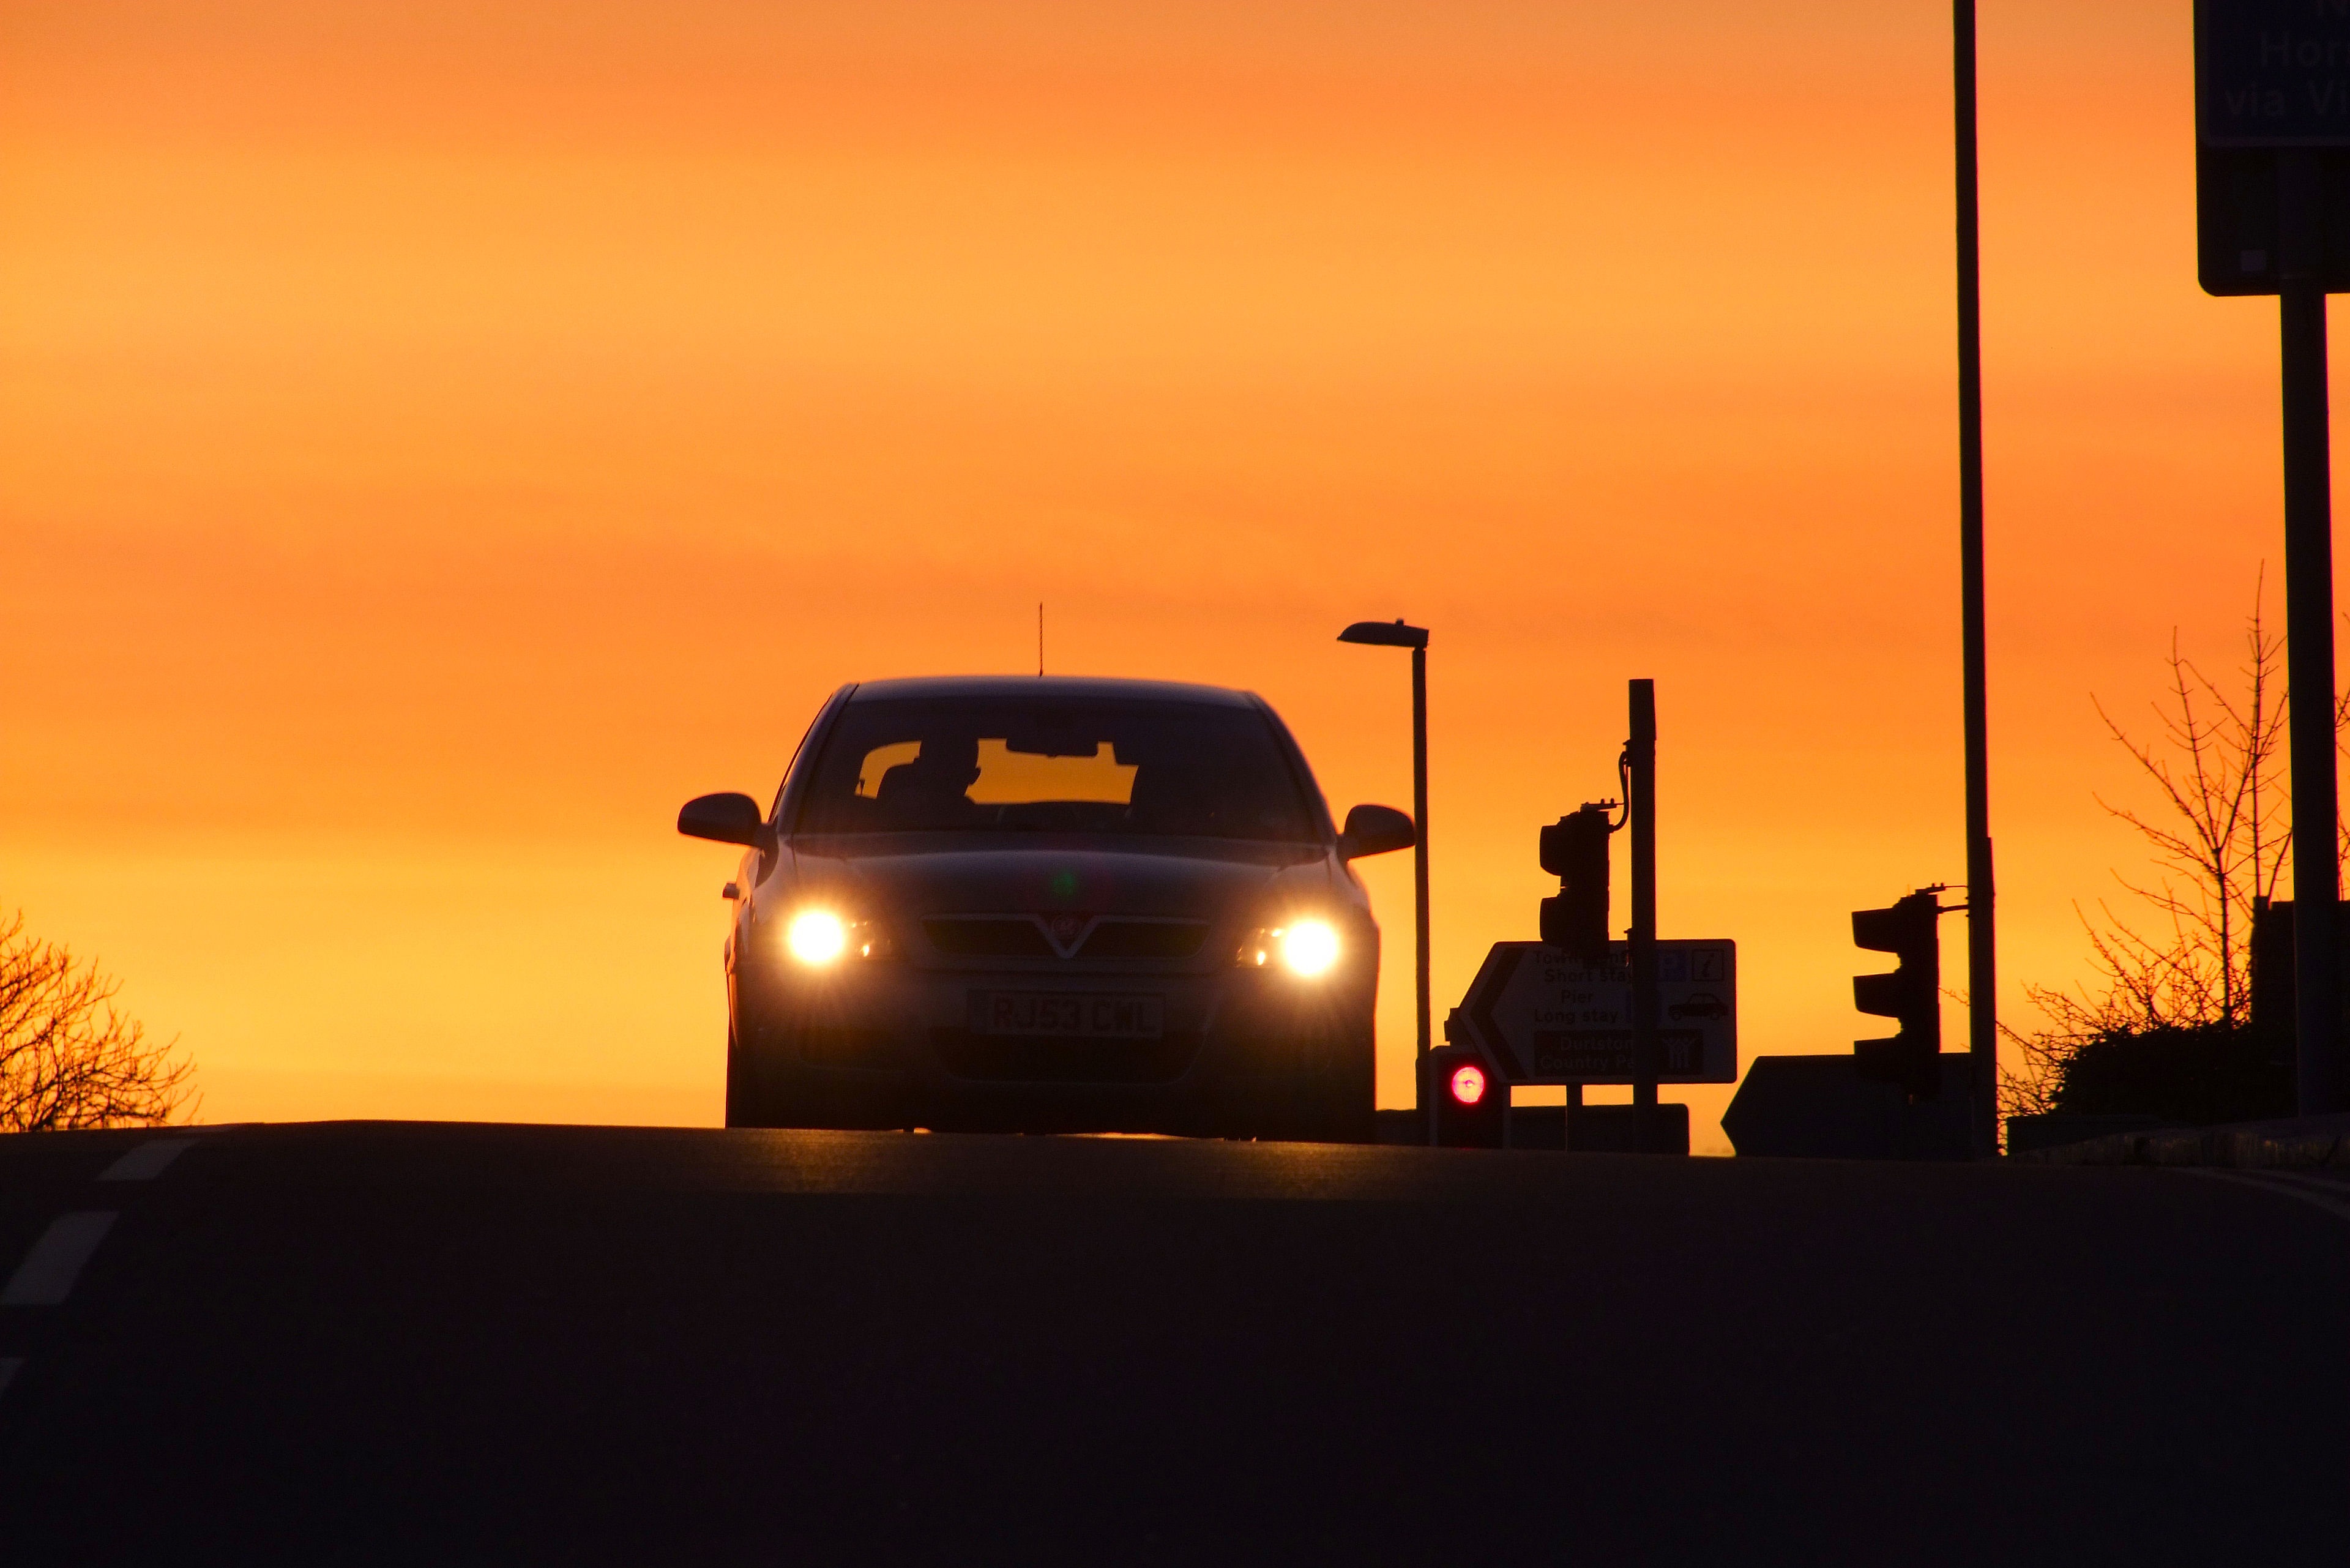
path, horizon, silhouette, light, sun, sunrise, sunset, car, night, sunlight, morning, dawn, dusk, evening, reflection, darkness, lighting, in the evening, afterglow, atmospheric phenomenon, the management of the